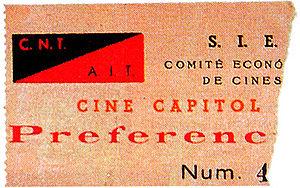
La révolution sociale espagnole de 1936, couramment désignée sous le nom de révolution espagnole, englobe tous les événements de type révolutionnaire déclenchés en Espagne, durant la guerre civile, en réponse à la tentative de coup d'État militaire les 17 et 18 juillet 1936.
La grève générale expropriatrice ou grève gestionnaire est un concept syndicaliste révolutionnaire et